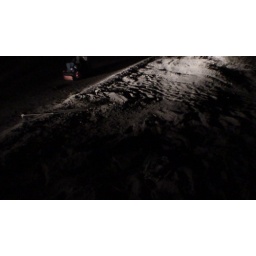
The car stuck in the sand. The tracks in the sand after the car was pulled out.